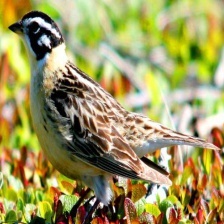
Species: SMITHS LONGSPUR
Scientific name: CALCARIUS PICTUS